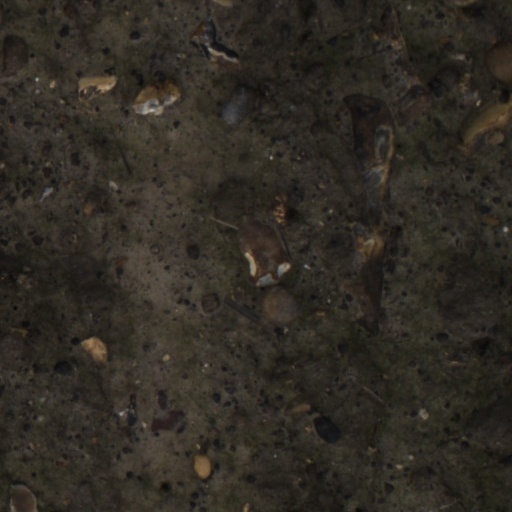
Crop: wheat